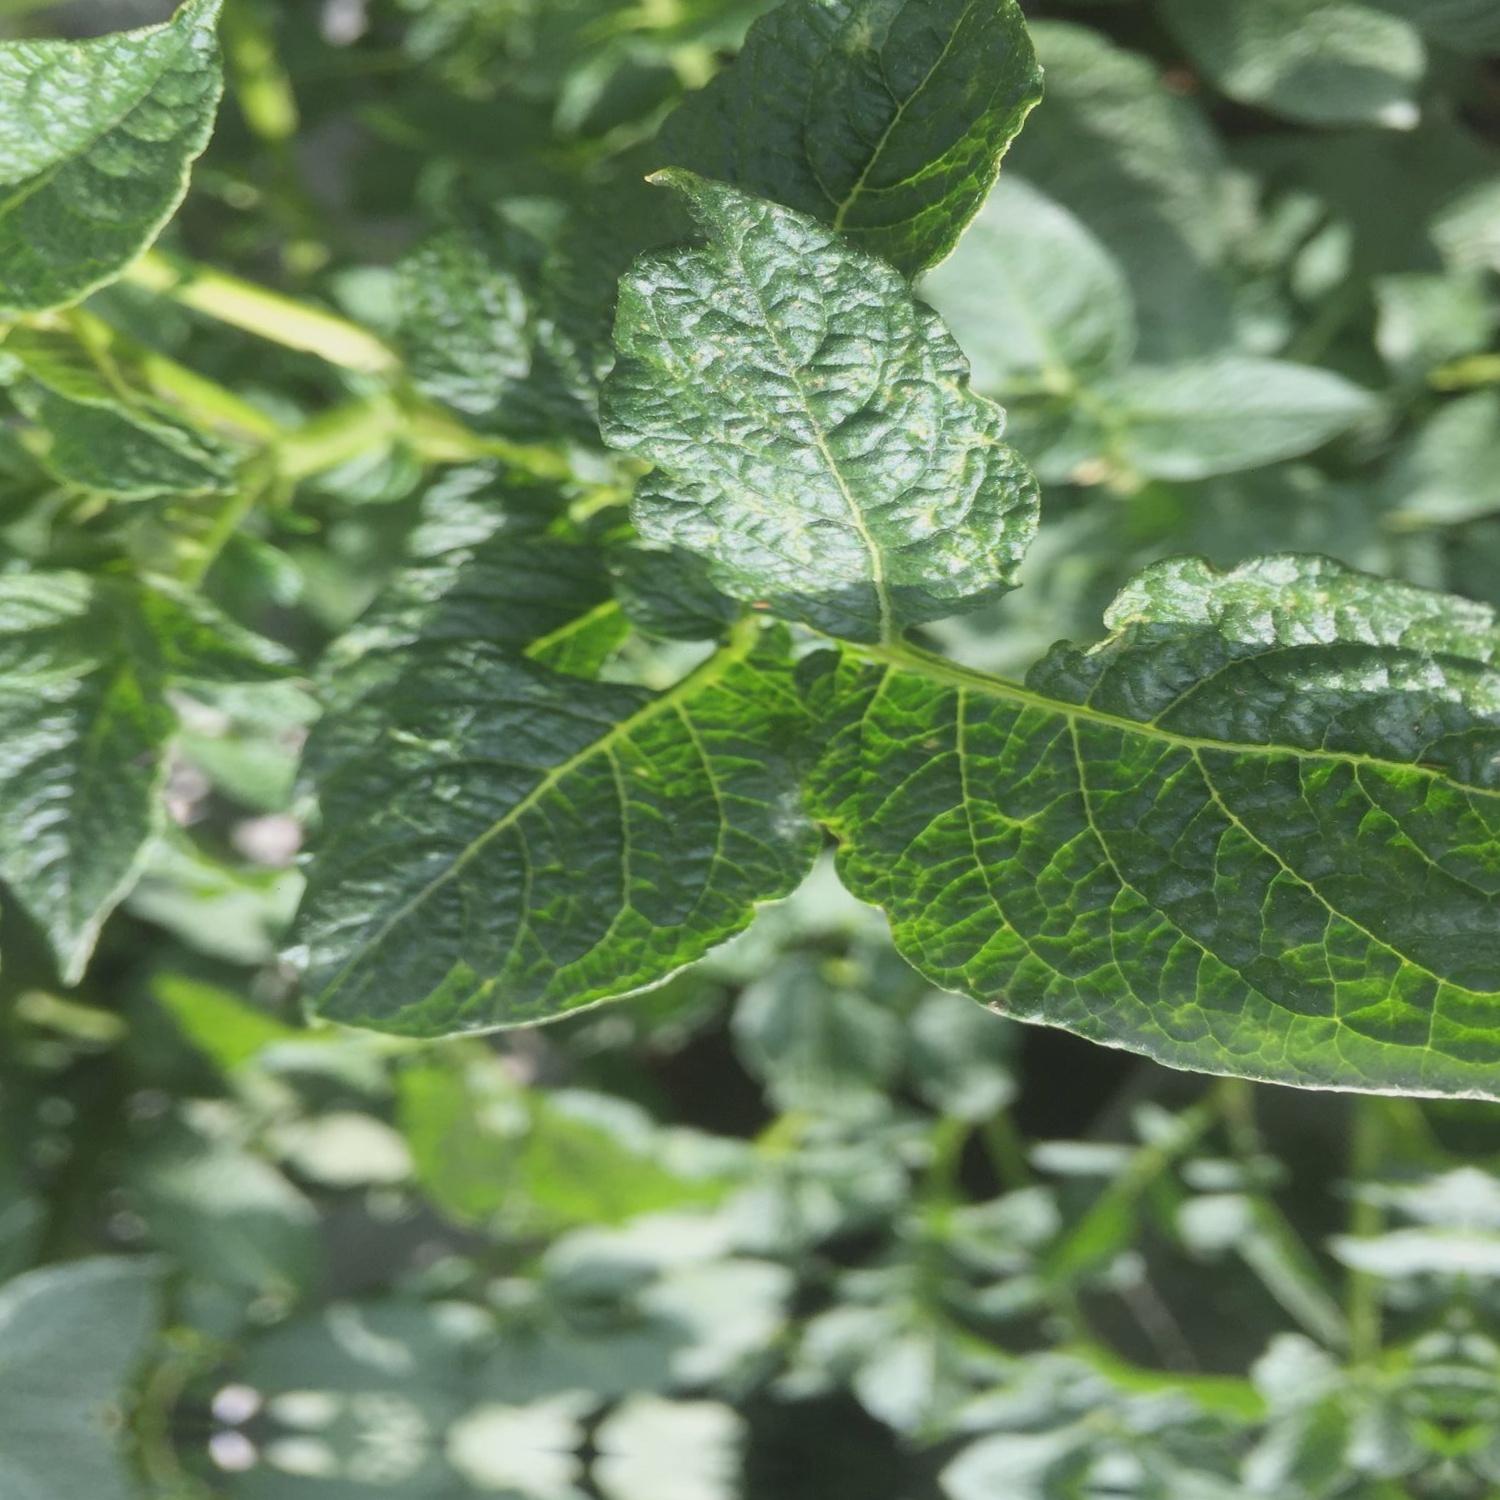
Etiqueta: Virus